The Gilded Age (TV series)

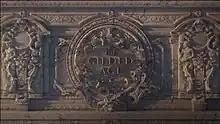
Title card

The Gilded Age is an American historical drama television series created and written by Julian Fellowes for HBO that is set in the United States during the Gilded Age, the boom years of the 1880s in New York City. Originally announced in 2018 for NBC, it was later announced in May 2019 that the show was moved to HBO. The first season premiered on January 24, 2022, and the second on October 29, 2023. In December 2023, the series was renewed for a third season, which premiered on June 22, 2025. In July 2025, the series was renewed for a fourth season.